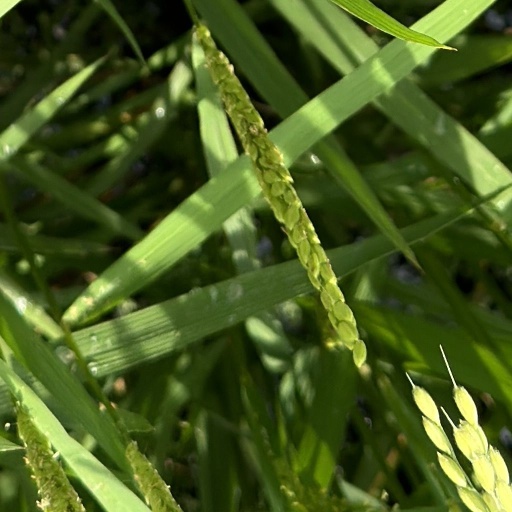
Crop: rice